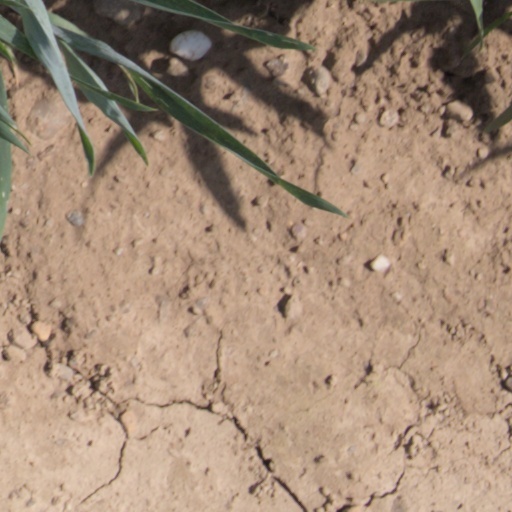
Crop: wheat